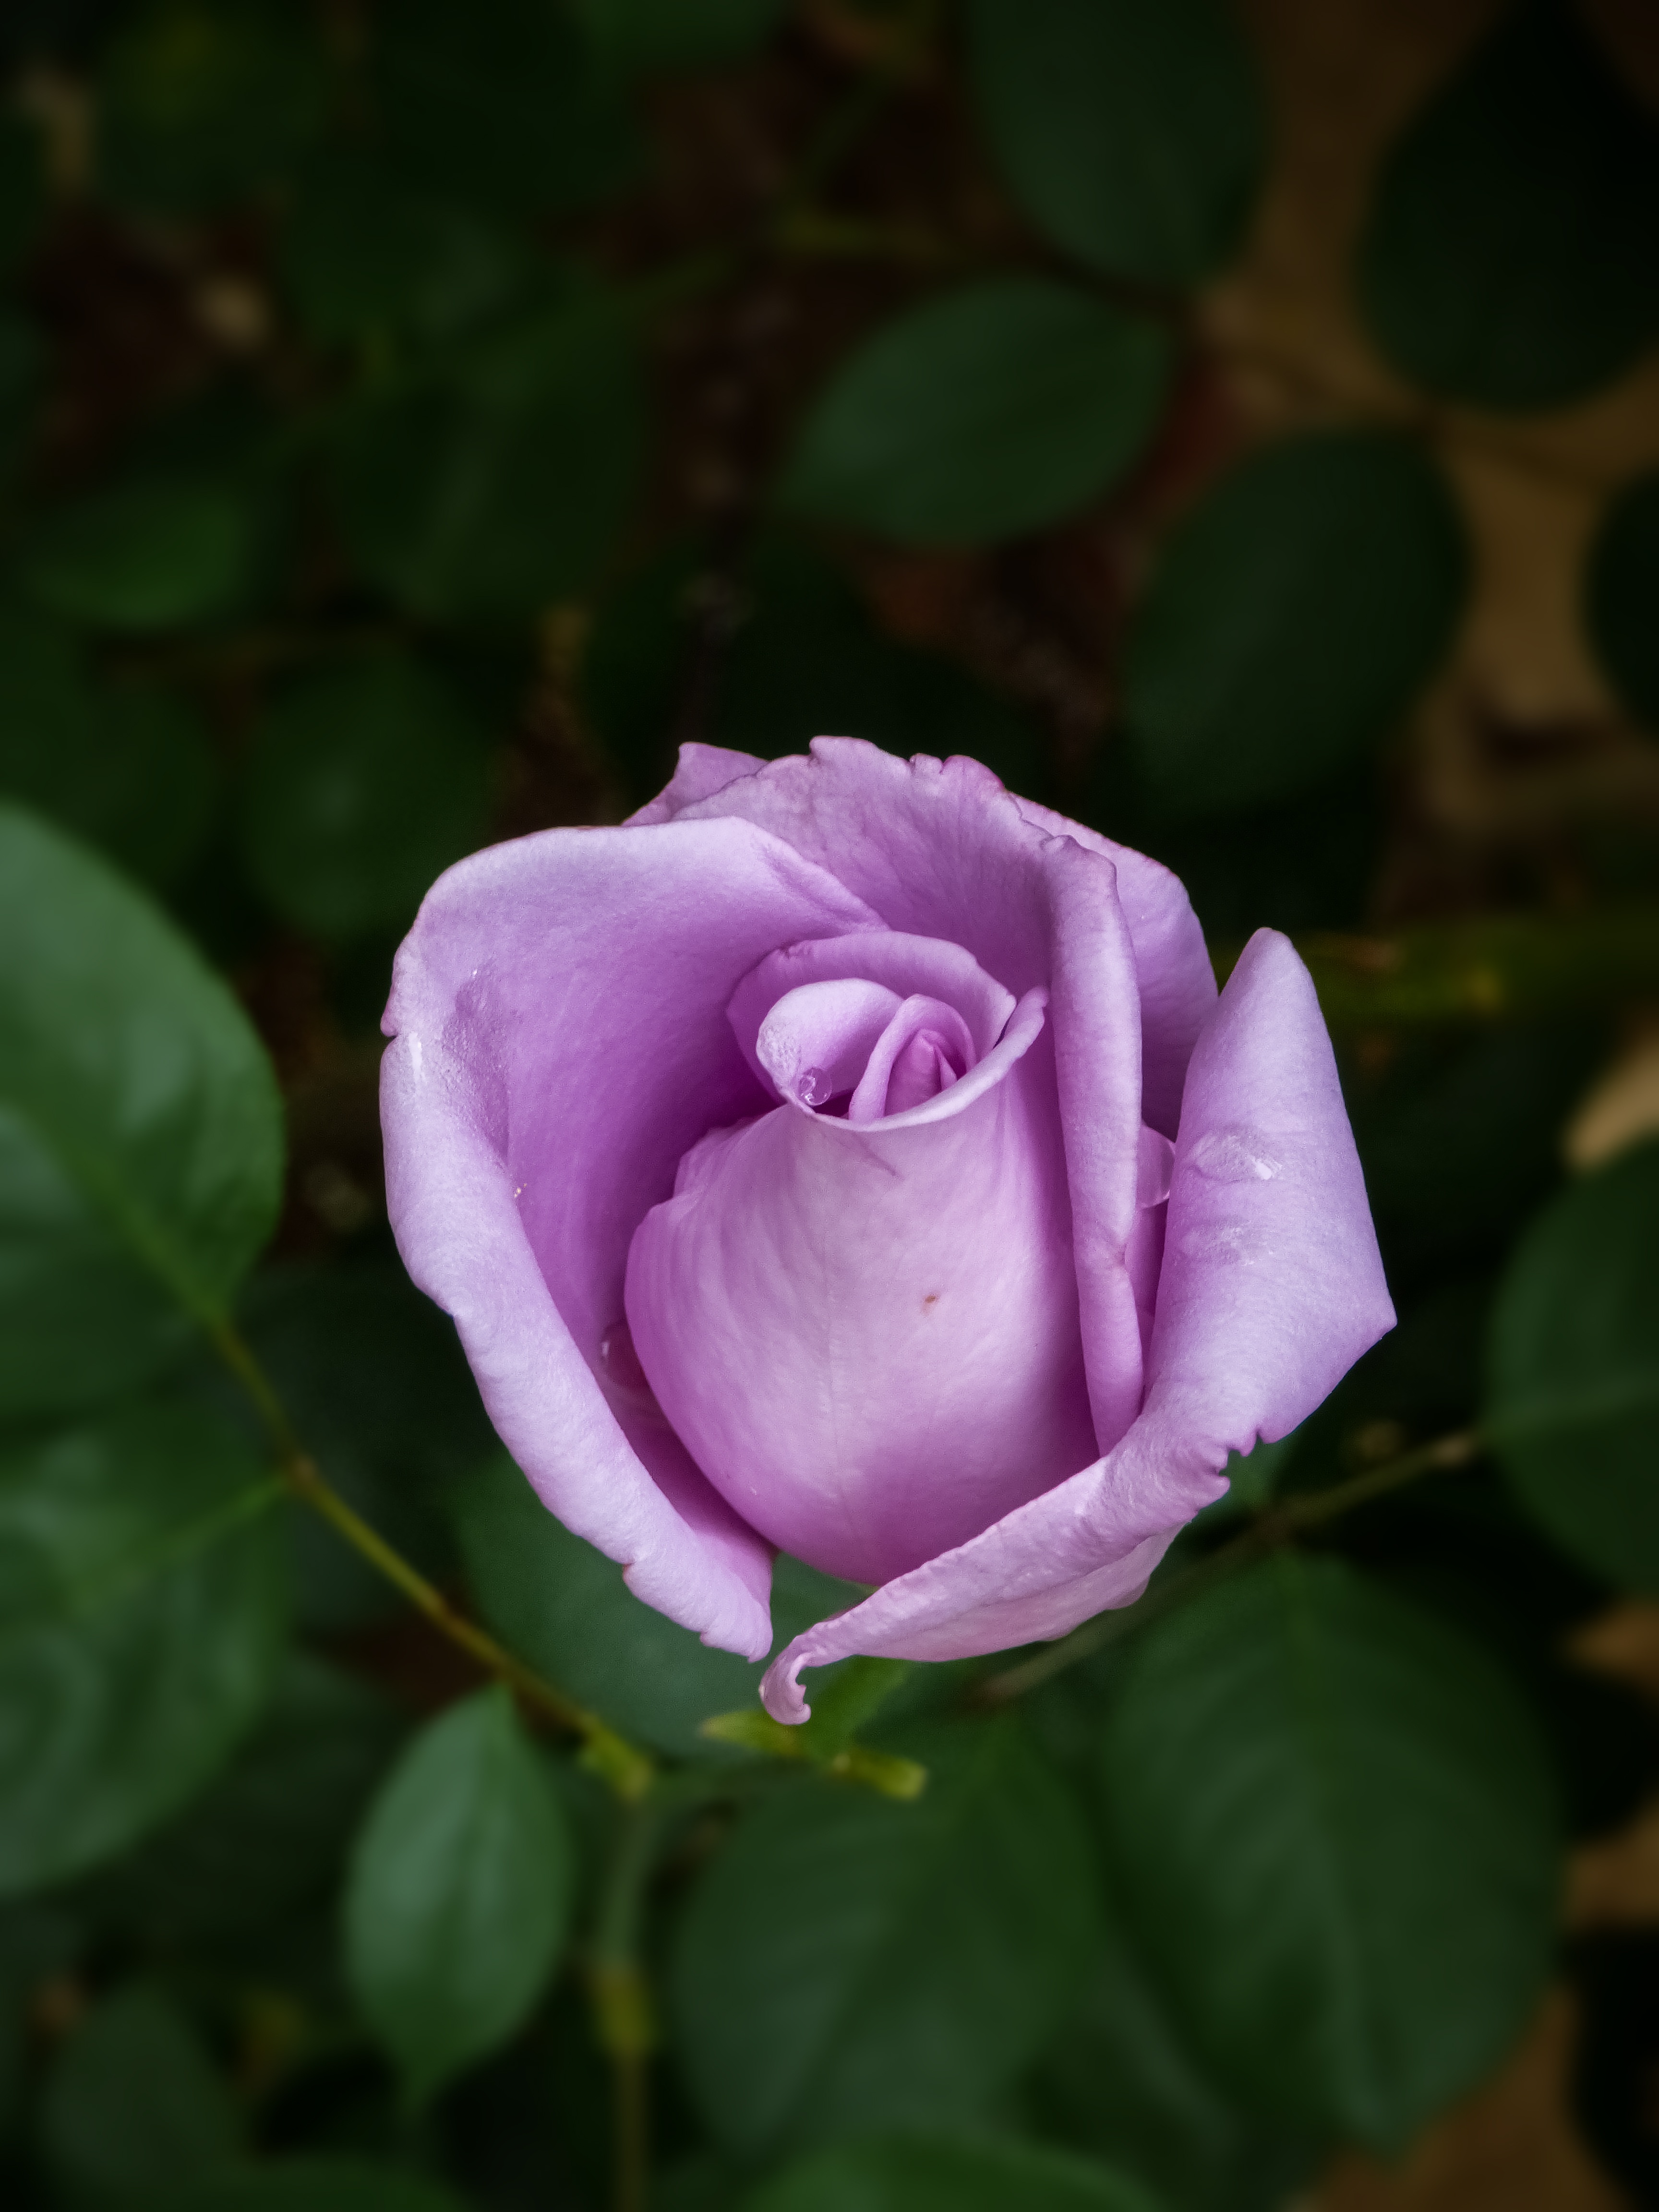
plant, flower, purple, petal, bloom, love, rose, romantic, garden, pink, flora, gardening, floribunda, macro photography, flowering plant, garden roses, rose family, land plant, rosa centifolia, rose order